Throne of Maximian

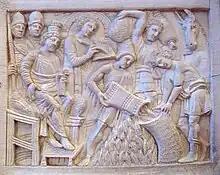
Another Joseph scene

On the side of the throne, there are 10 panels representing the events from the Story of Joseph in the Book of Genesis. The artistic style of these scenes is a Sixth-century style, which can be distinguished by the sketchiness of the carving. Scenes of the Life of Joseph, the choice of costumes, decoration and technique are consistently analogous to the Christian art of Egypt.